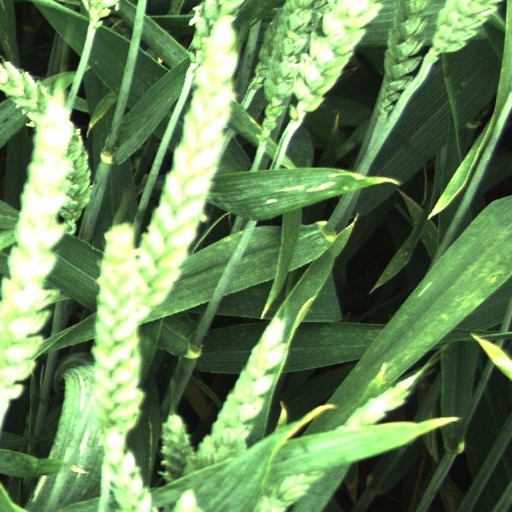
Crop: wheat